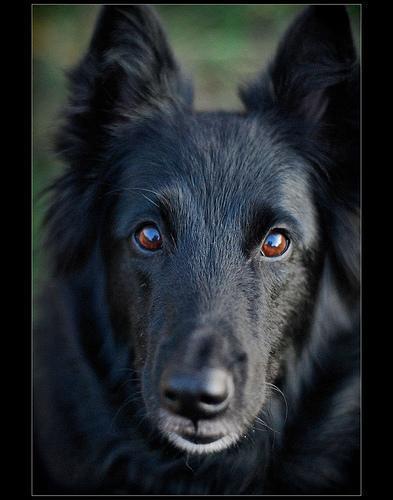
groenendael